Battle of Hanoi (1882)

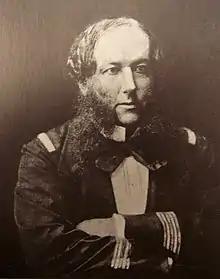

On 25 April 1882, Captain Rivière sent Governor Hoàng an ultimatum at 5 A.M, declared that until 8 A.M, without a troop withdrawal, and the Vietnamese military officers do not come to surrender at "Đồn Thủy", the French will attack the citadel and will rearrange everything so that there is no harm to them.